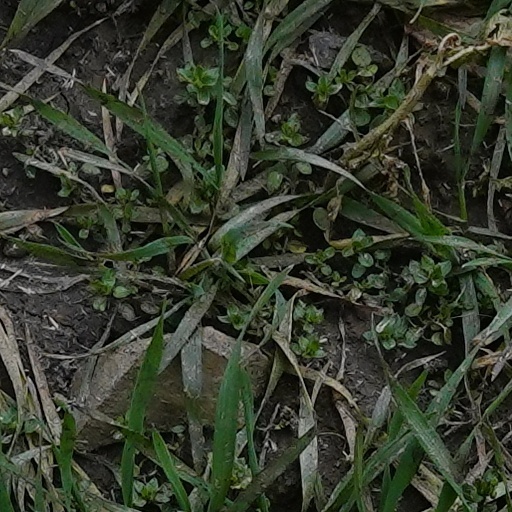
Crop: wheat